Kosovo

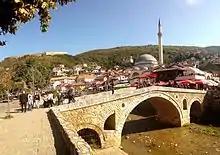
The city of Prizren was the cultural and intellectual centre of Kosovo during the Ottoman period in the Middle Ages and is now the historic capital of Kosovo.

In 1389, as the Ottoman Empire expanded northwards through the Balkans, Ottoman forces under Sultan Murad I met with a Christian coalition led by Moravian Serbia under Prince Lazar in the Battle of Kosovo. Both sides suffered heavy losses and the battle was a stalemate and it was even reported as a Christian victory at first, but Serbian manpower was depleted and "de facto" Serbian rulers could not raise another equal force to the Ottoman army.